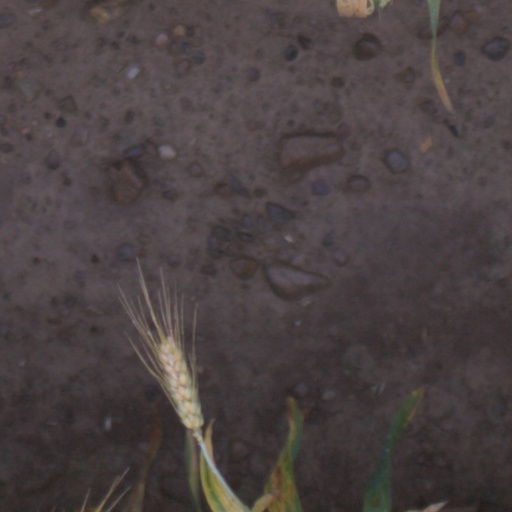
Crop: wheat